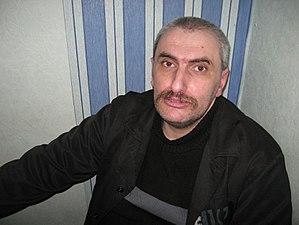
Boris Vladimirovitch Stomakhine — journaliste russe représentant un mouvement radical d'opposition.